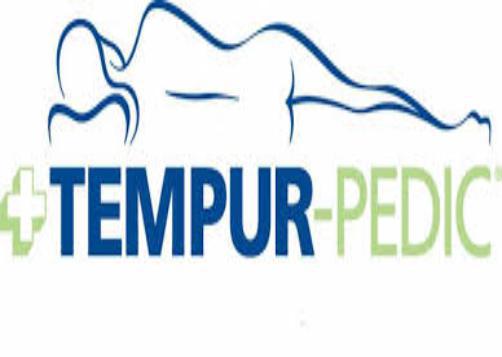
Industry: Necessities